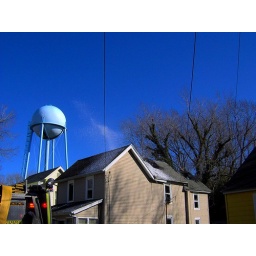
Overhaul of the house after the fire. You can see the Town of Princess Anne water tower in the background.